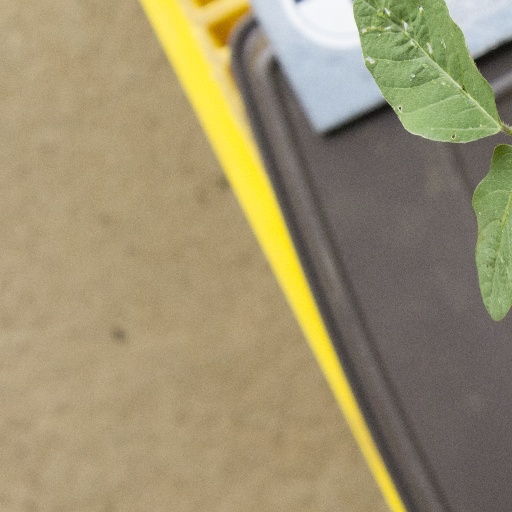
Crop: soybean